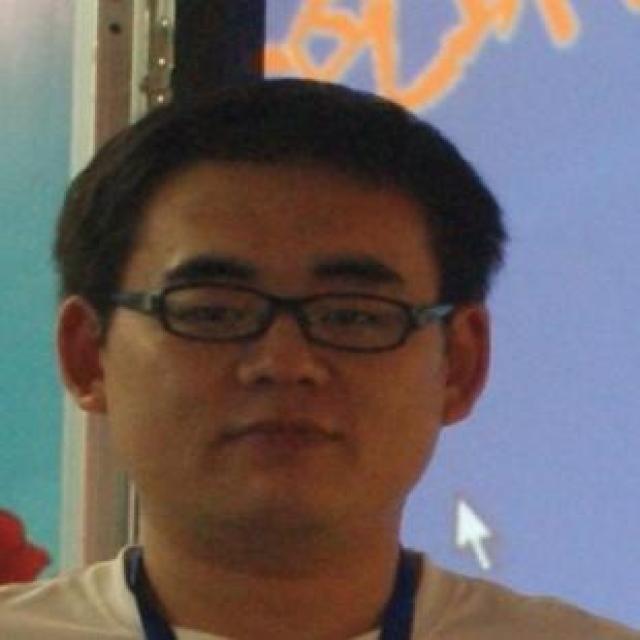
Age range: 21-44